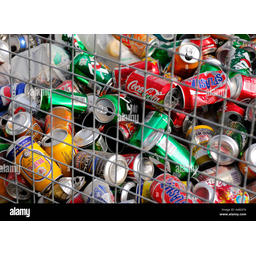
Label: metal